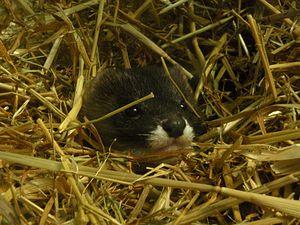
Le Vison d'Europe est une espèce de mammifères carnivores du genre Mustela. Petit mustélidés à la fourrure brun foncé marquée d'une à deux taches blanches sur le museau, le Vison d'Europe est inféodé aux écosystèmes aquatiques. Il vit dans les petites rivières, les marais et les ruisseaux où il se nourrit de petits mammifères, de poissons et d'amphibiens. La saison de reproduction se produit à la fin de l'hiver ; la femelle donne naissance à deux à sept petits dont elle s'occupe seule jusqu'à leur indépendance en automne. L'hybridation naturelle avec le putois est bien documentée.